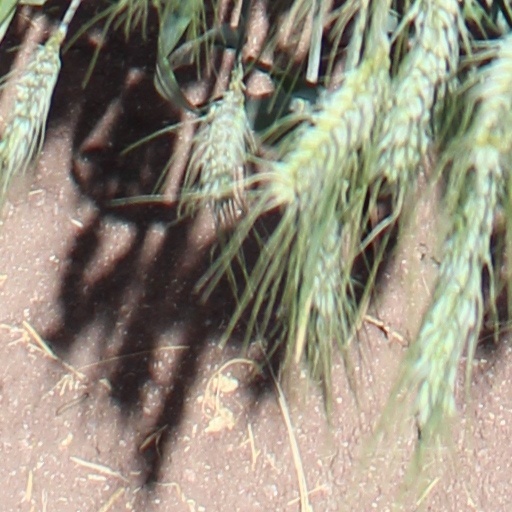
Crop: wheat